Answer in natural language. Consider the 3D positions of the objects in the scene and not just the 2D positions in the image. Is the centerpoint of  modern black sofa (marked A) at a higher height than Statue (marked B)? Choose between the following options: yes or no
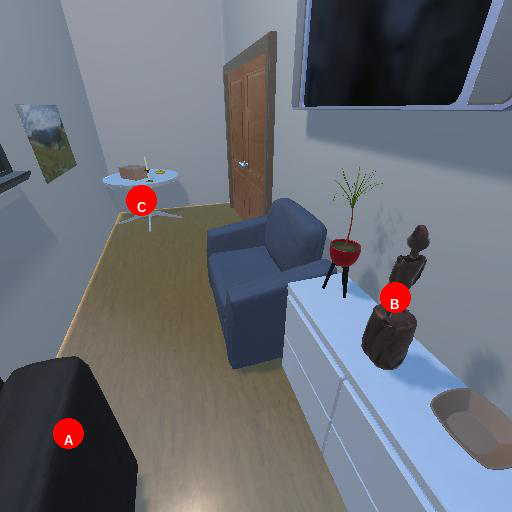
<answer>no</answer>